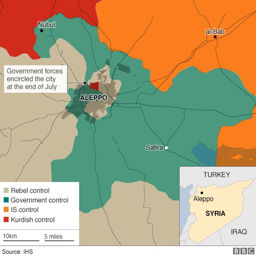
map showing which groups are in control of areas